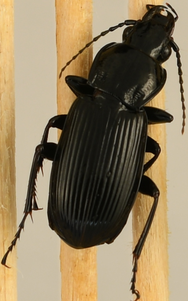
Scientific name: Pterostichus melanarius
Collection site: UNDERC Site (UNDE), plot UNDE_008